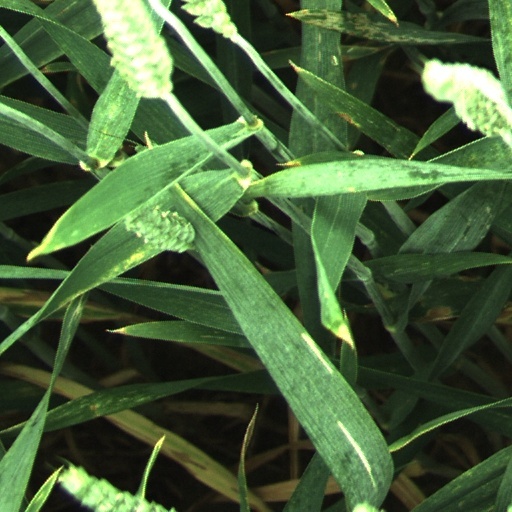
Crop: wheat